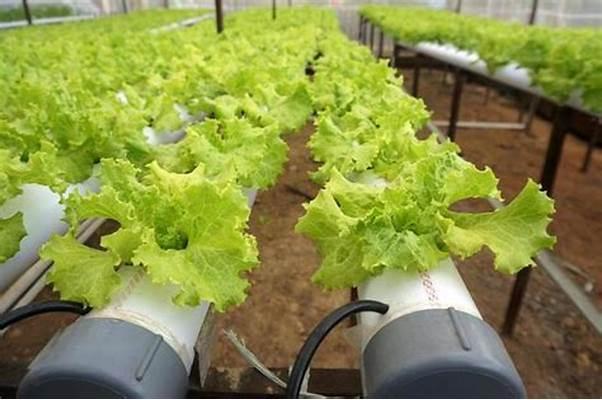
Huu ni mfumo wa kilimo ambapo mimea ya saladi au mboga nyingine za majani inakuzwa kwenye mabomba meupe bila kutumia udongo, mimea inaonekana kuwa na afya na imechanua vizuri ikiwa imepangwa kwa mistari mirefu ndani ya chafu au eneo lililofunikwa.